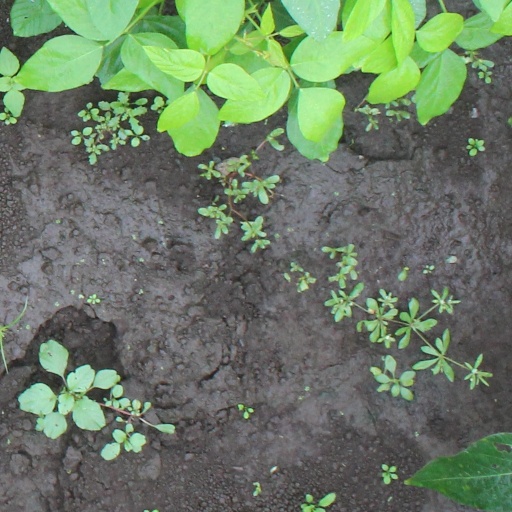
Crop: soybean